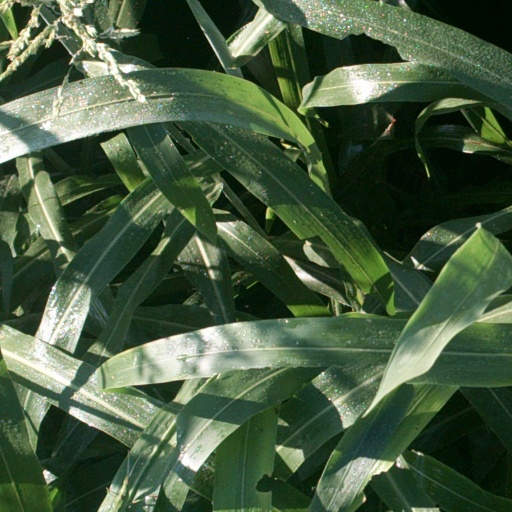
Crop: sorghum